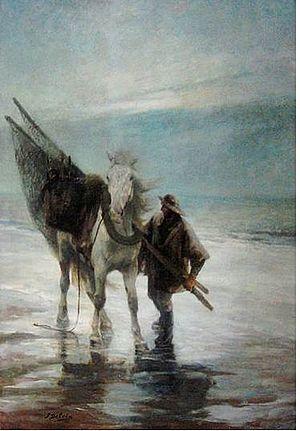
Jean Delvin est un peintre animalier belge né à Gand en 1853 et mort en 1922.